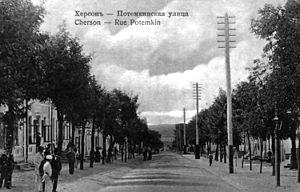
Rue de Potiomkine, KhersoneРусский: Потёмкинская улица, Херсон